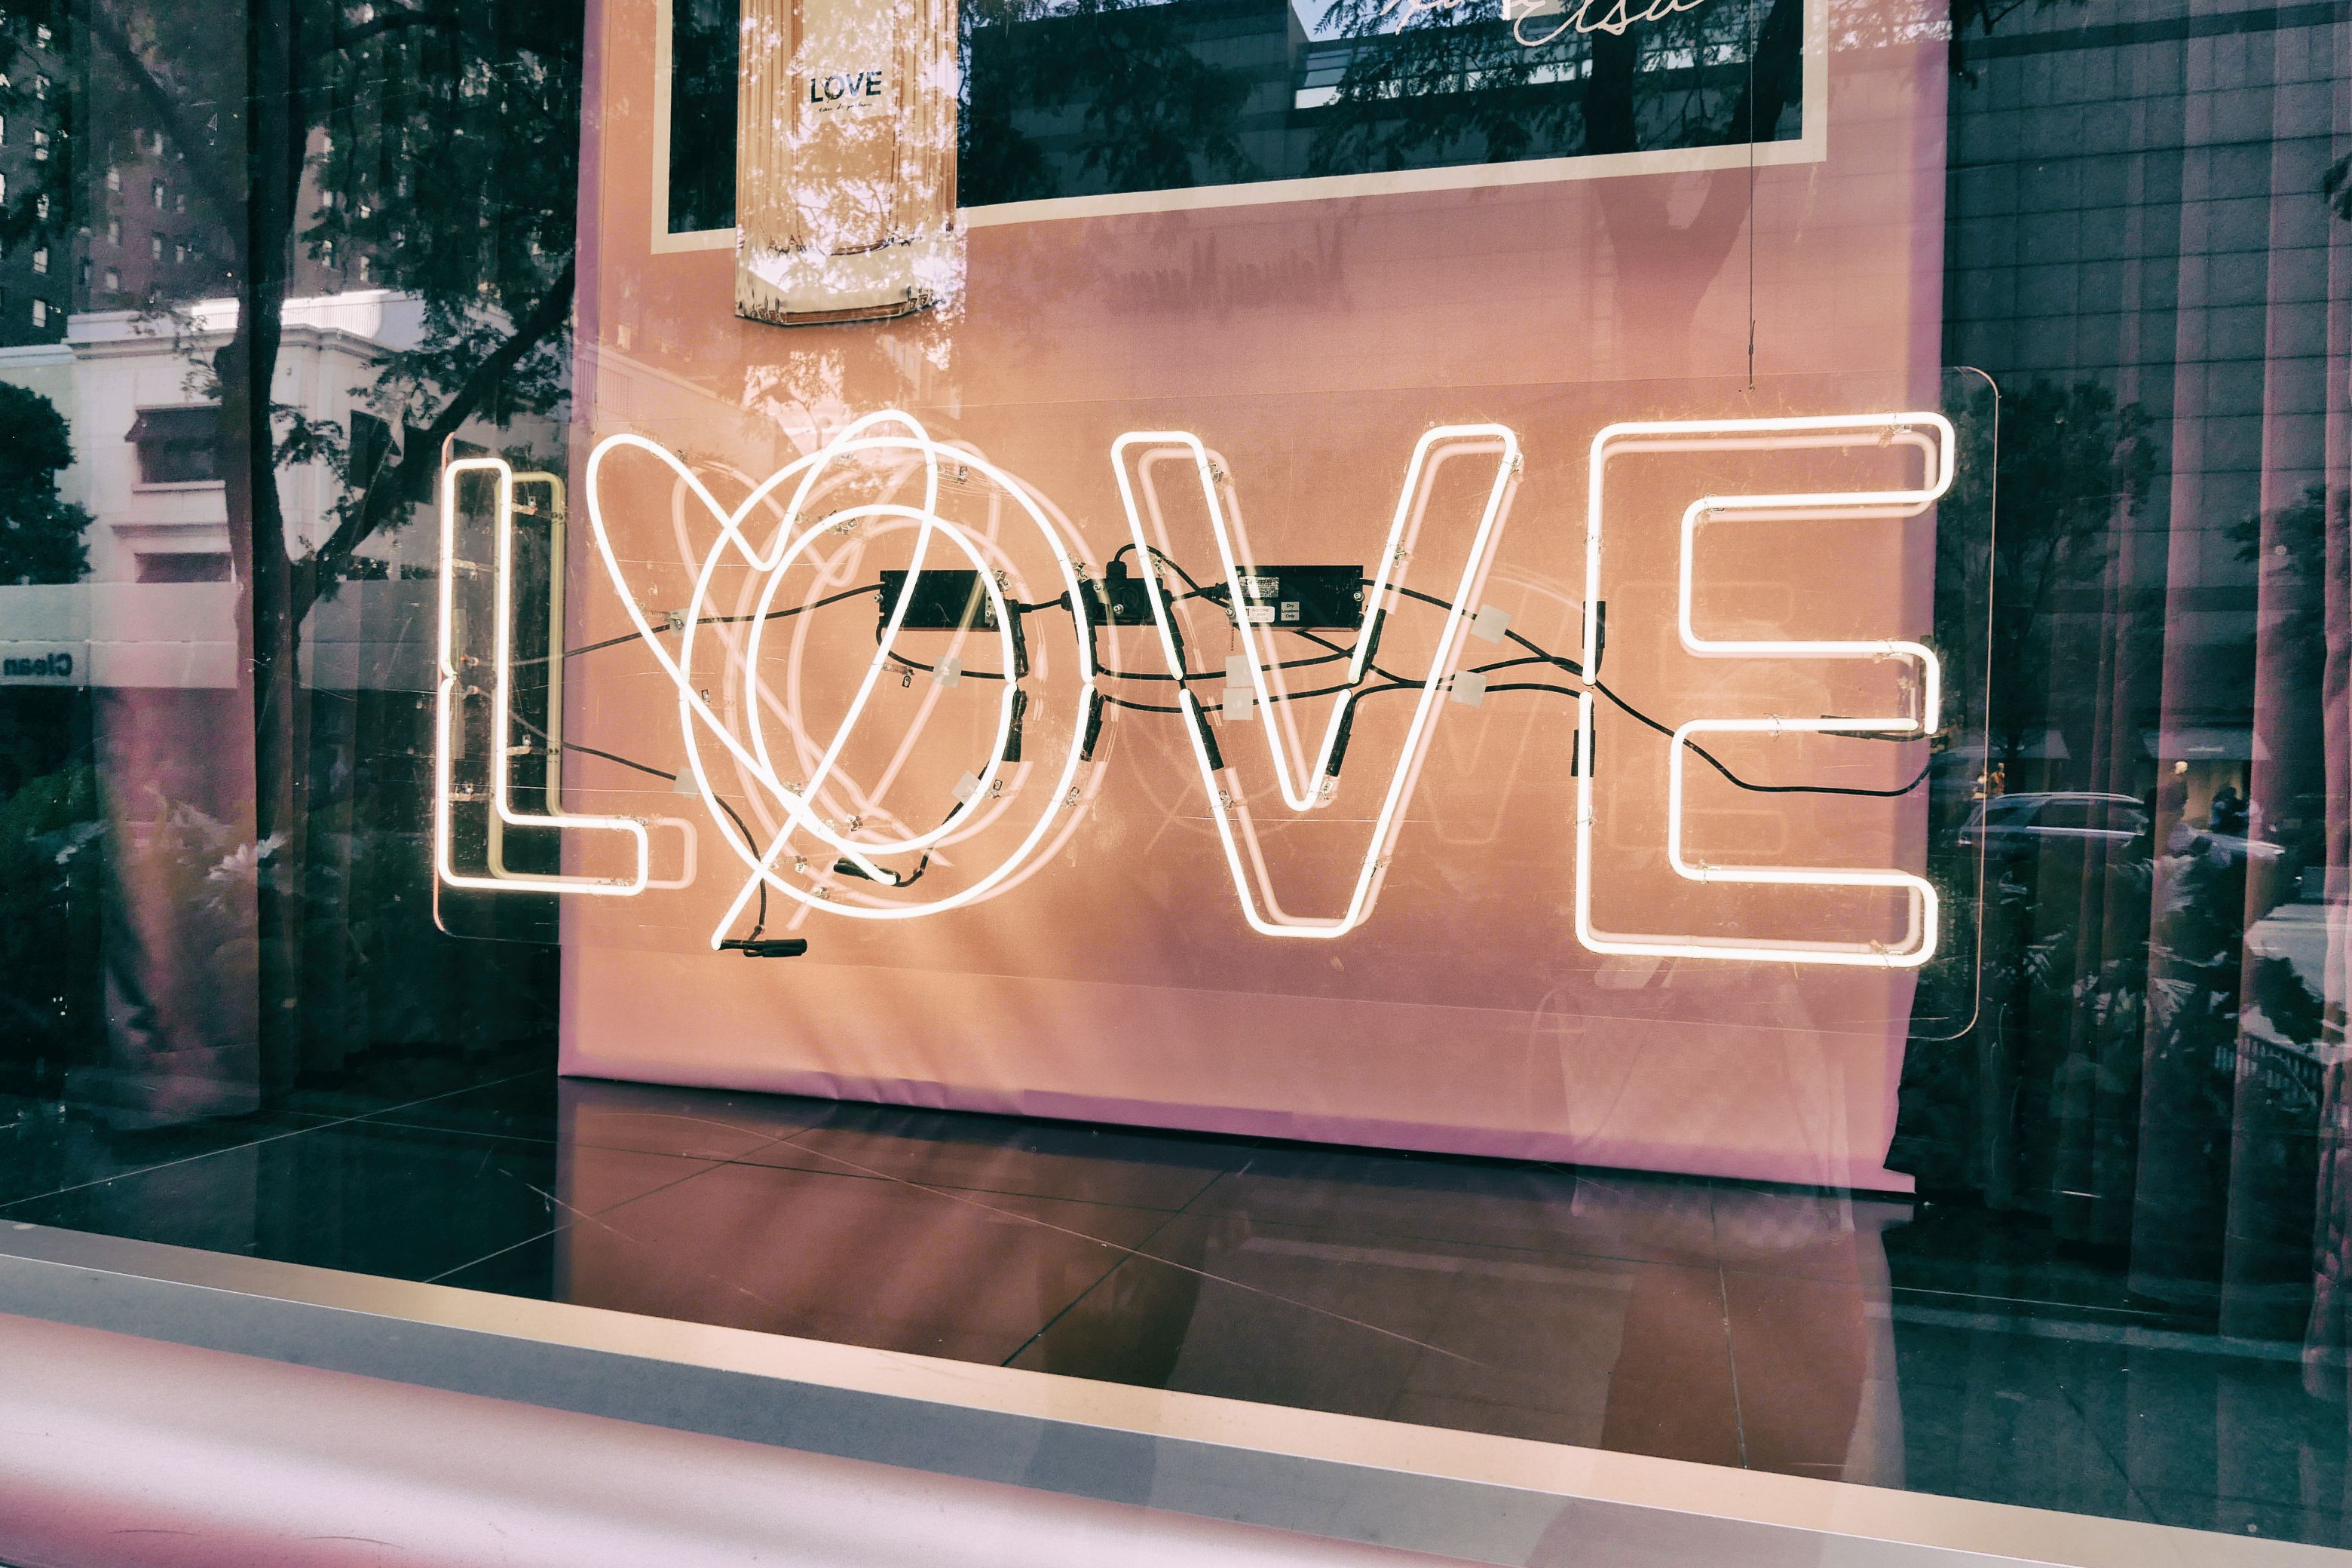
font, art, graphics, graffiti